Blairsden (house)

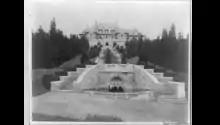
View of house past terrace gardens, ca. 1903

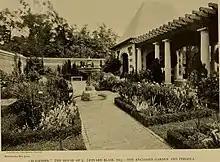
The home's enclosed garden in 1903

Blairsden was built between 1897 and 1903 for Clinton Ledyard Blair (1867–1949), an American investment banker. It was designed by the prominent architectural firm of Carrère and Hastings. Blair spared no expense in building Blairsden, including leveling off the mountain, building a funicular to shuttle building materials and later guests up and down the terraced mountain and purchasing trees and shrubs aged 25-50 years old, as he did not wish "to wait for things to grow." Blairsden also included a 300-ft reflecting pool decorated with a surround of busts of the Roman Emperors. The household employed a large staff of over 70 to support the household and grounds.